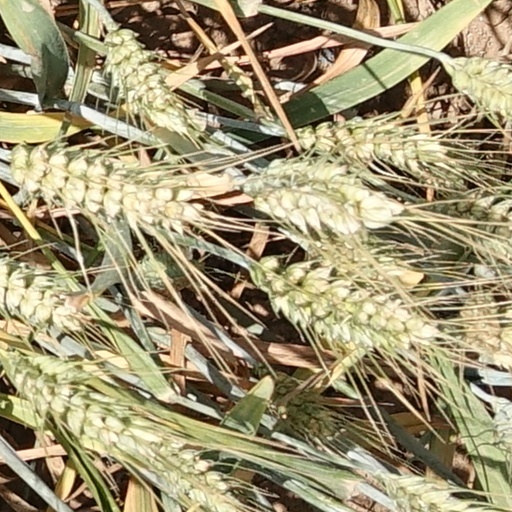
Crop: wheat